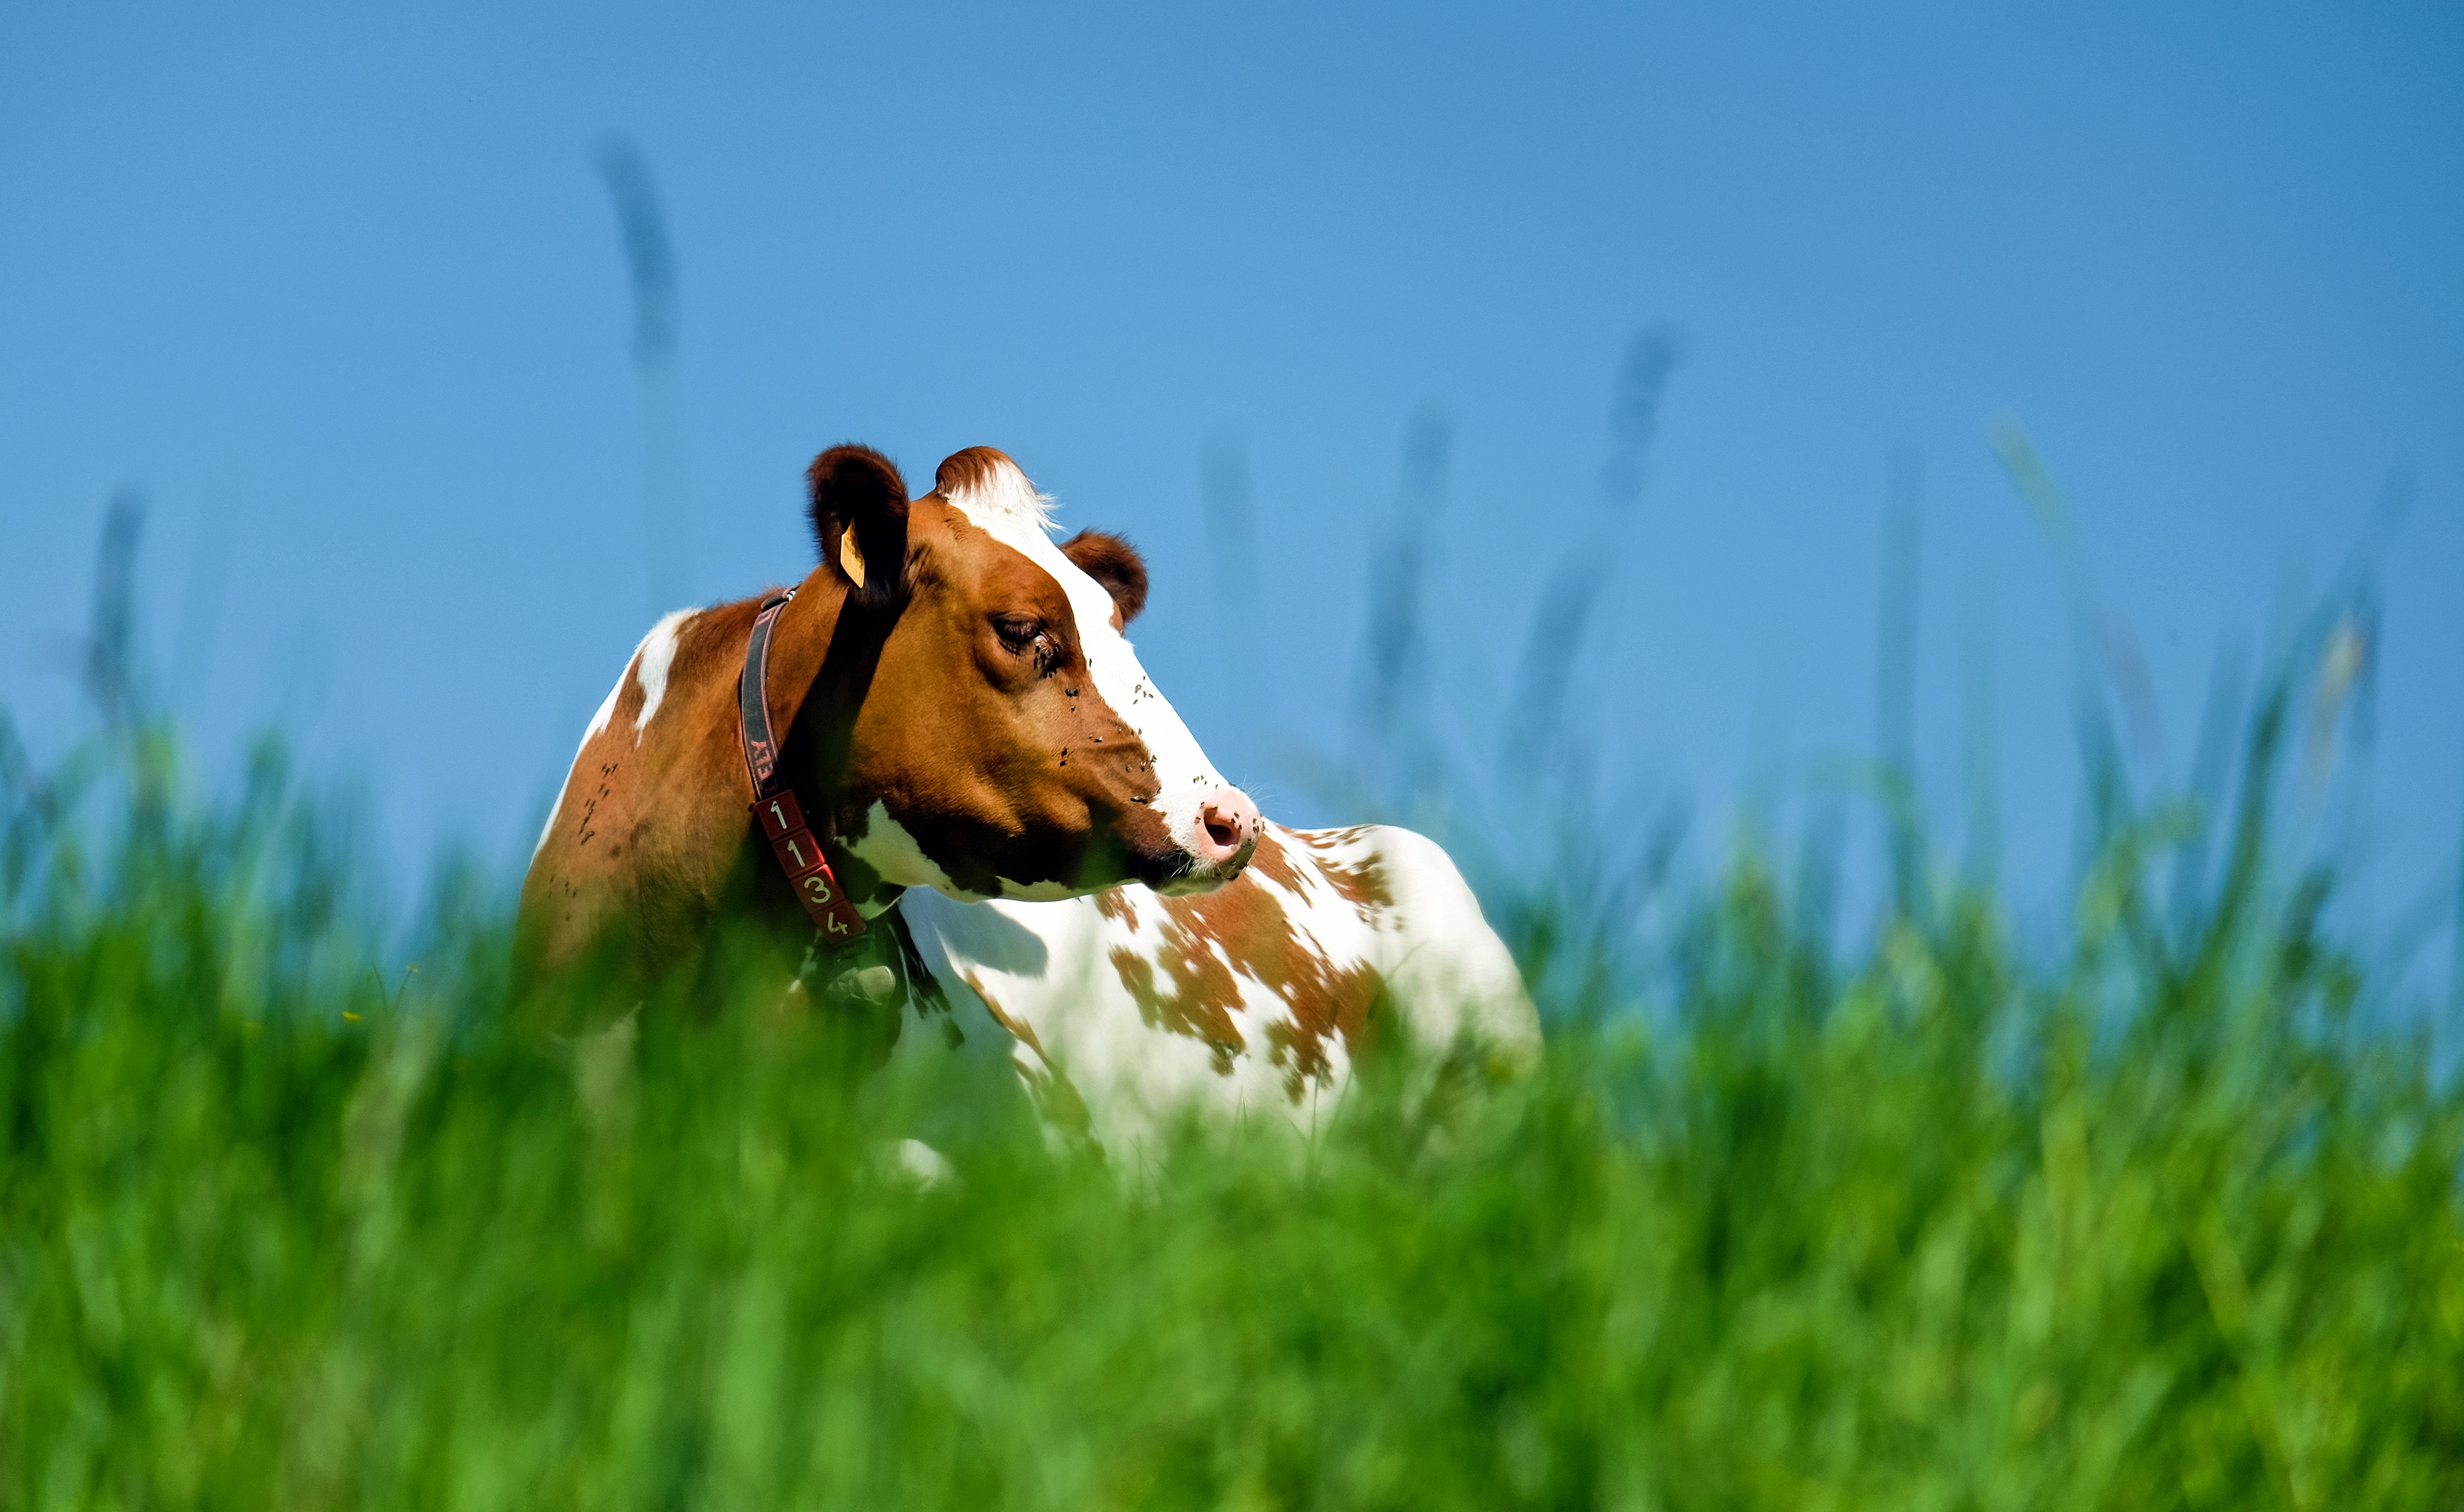
nature, grass, sun, field, lawn, meadow, prairie, flower, animal, wildlife, cow, pasture, grazing, horse, mammal, agriculture, grassland, habitat, rural area, brown white, natural environment, grass family, cattle like mammal, horse like mammal, mustang horse